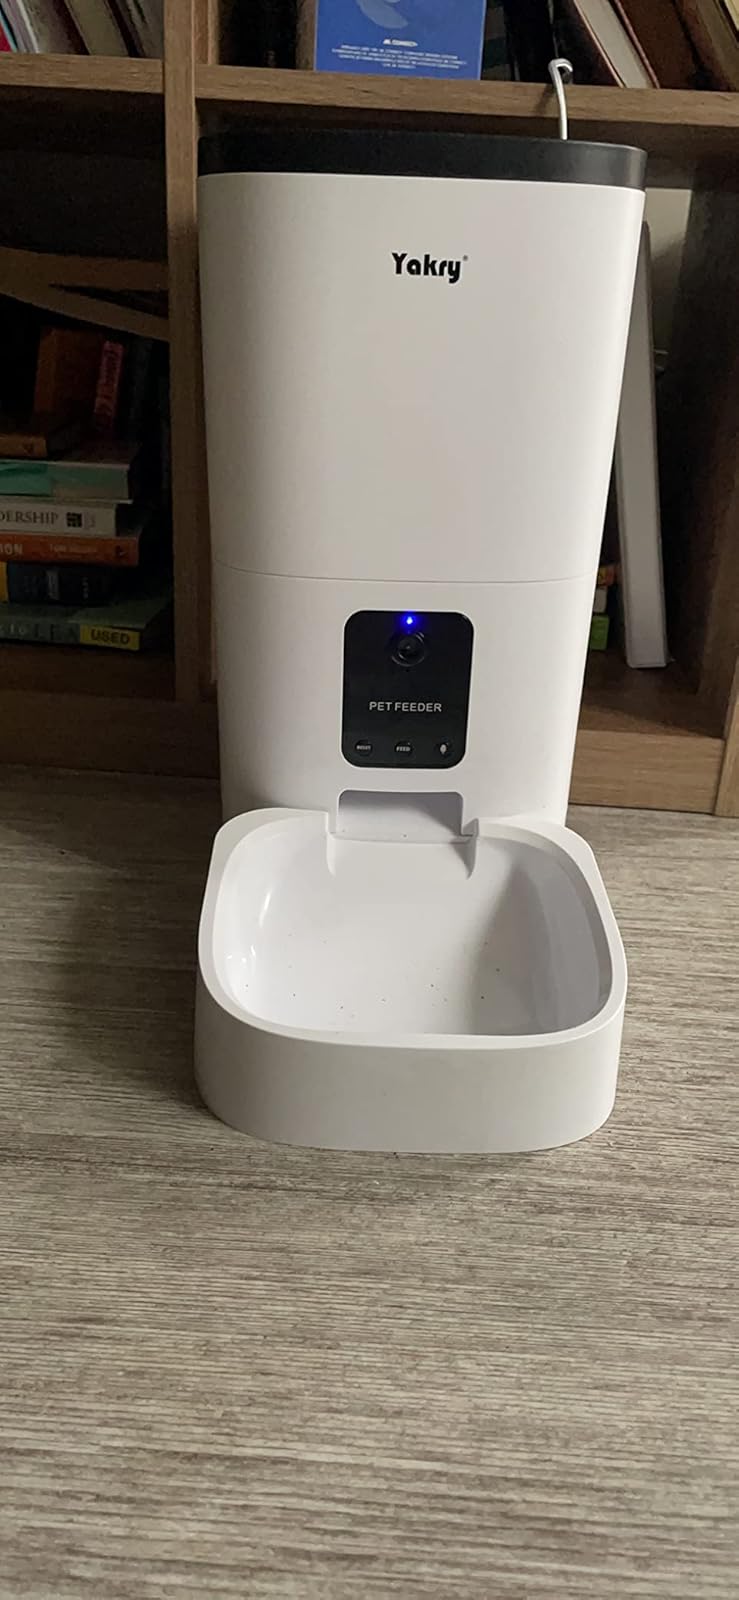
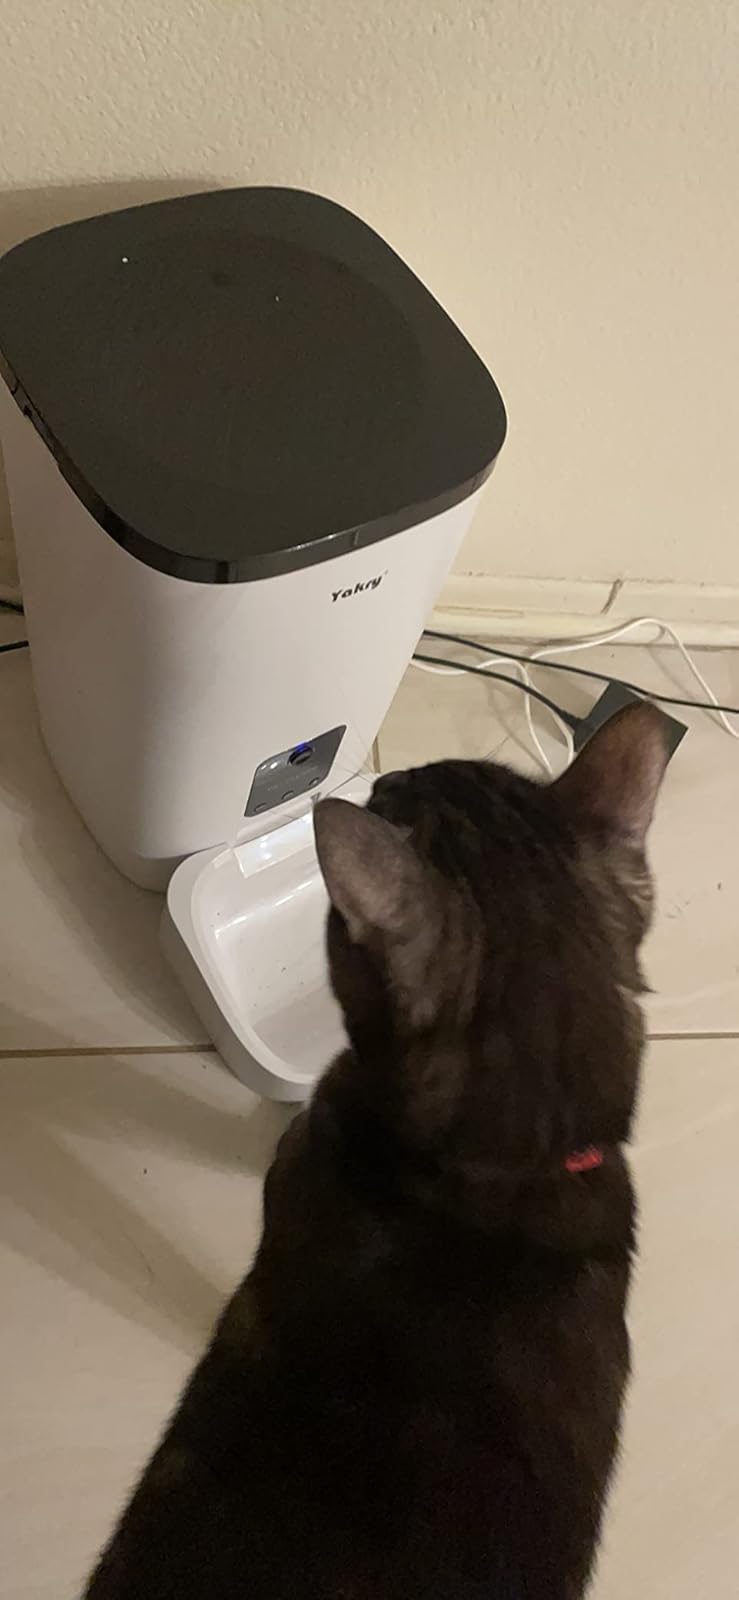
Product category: items_feeder
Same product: yes